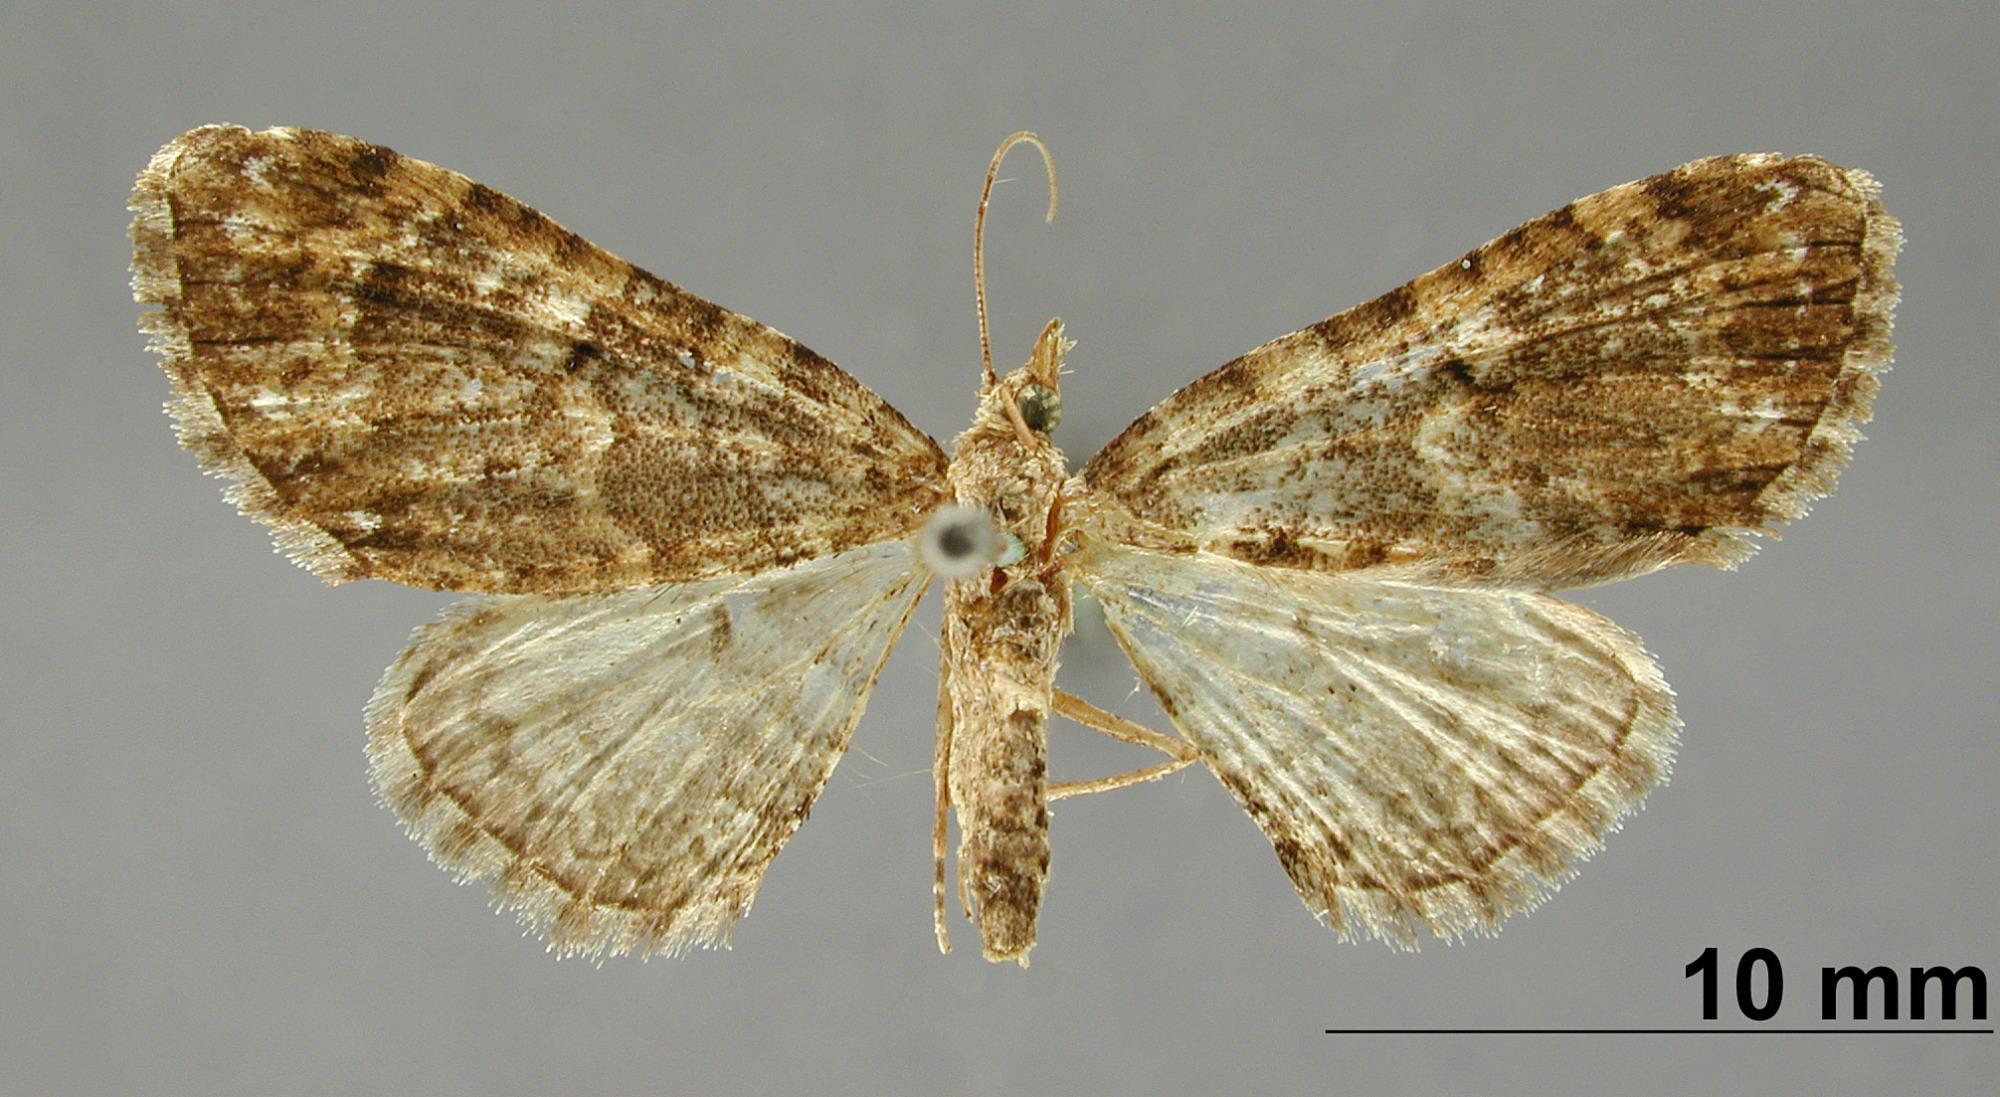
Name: Eupithecia macreus
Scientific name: Eupithecia macreus Schaus, 1913
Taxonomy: Animalia, Arthropoda, Insecta, Lepidoptera, Geometridae, Larentiinae
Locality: Mount Poas, San Jose, Costa Rica